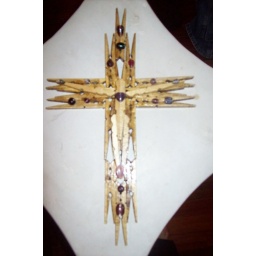
Handmade wooden cross decorated with Christ in center, purple glass beads. The center has a purple heart.